Francesco Storace

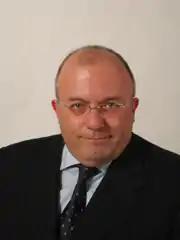

Born in Cassino, in the Lazio region, Storace began his career at the right-wing newspaper "Il Secolo d'Italia" until entering the ranks of the Italian Social Movement (MSI), a neo-fascist party, and later of National Alliance (AN), a post-fascist party that repudiated of extremism. He was elected to the Italian Chamber of Deputies for the first time in 1994. At the time, he was the spokesman of Gianfranco Fini. From 1996 to 2000, he was chairman of the bicameral Commission supervising the RAI.